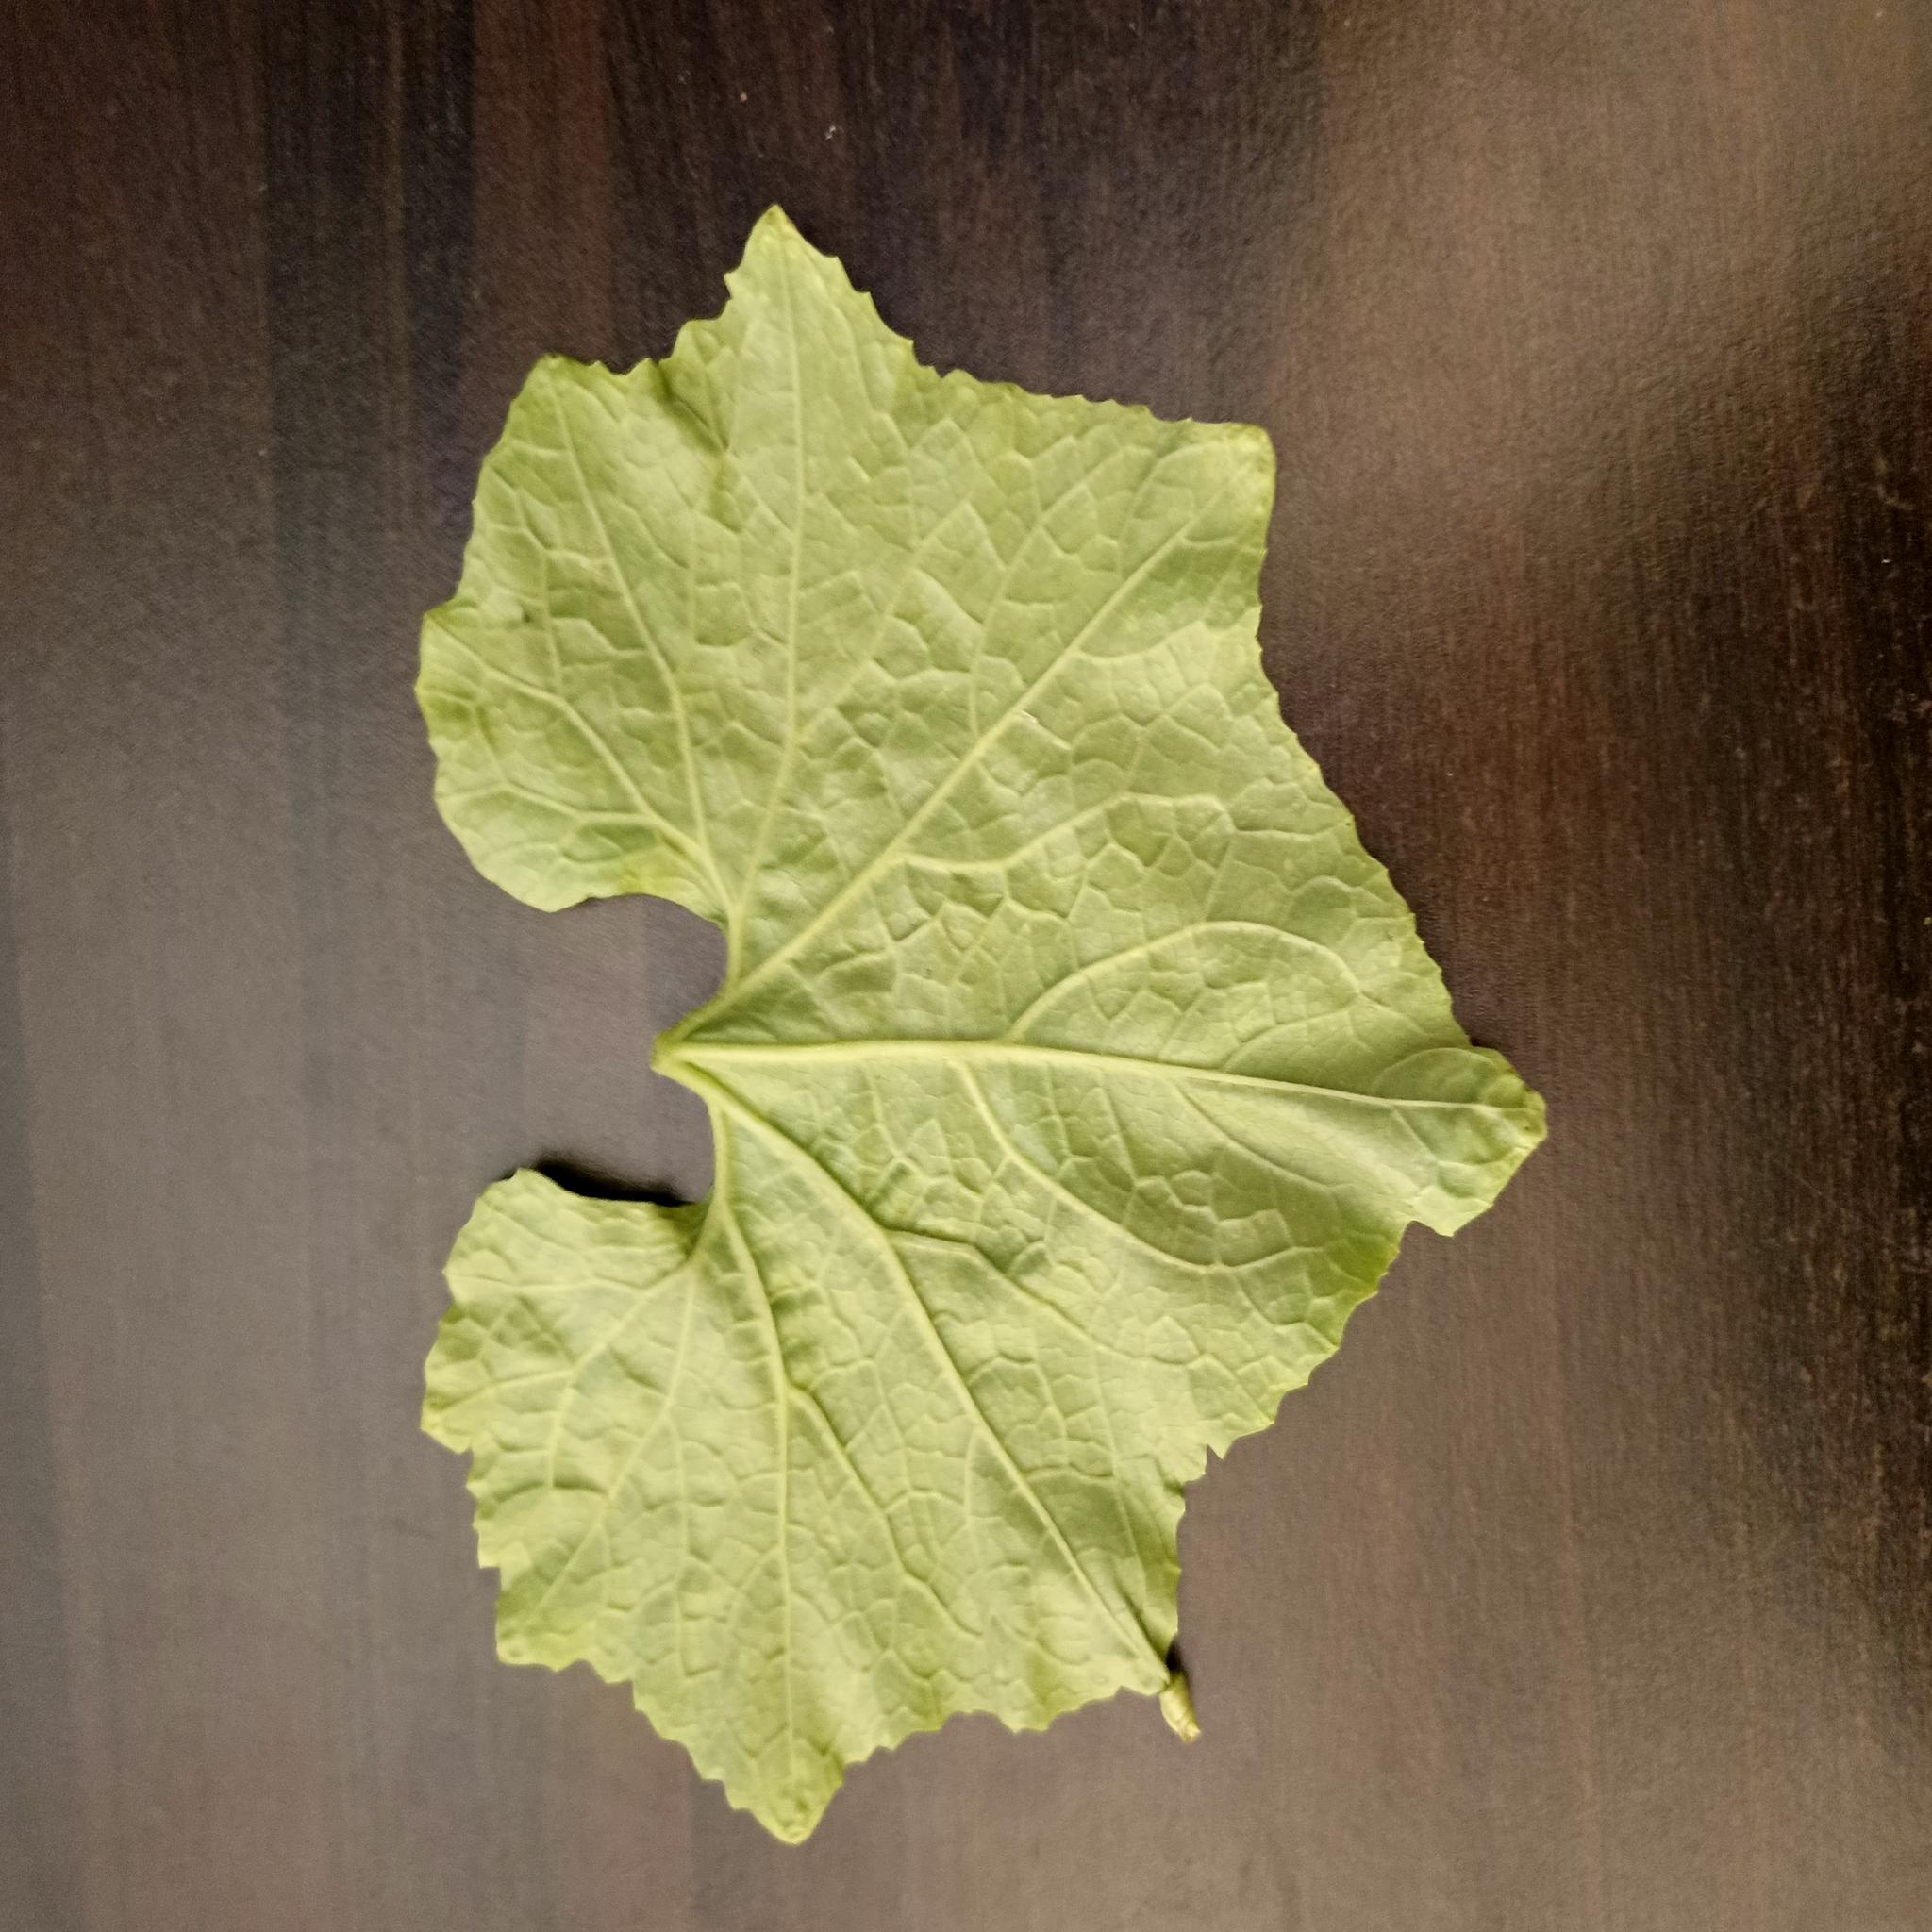
Label: Healthy